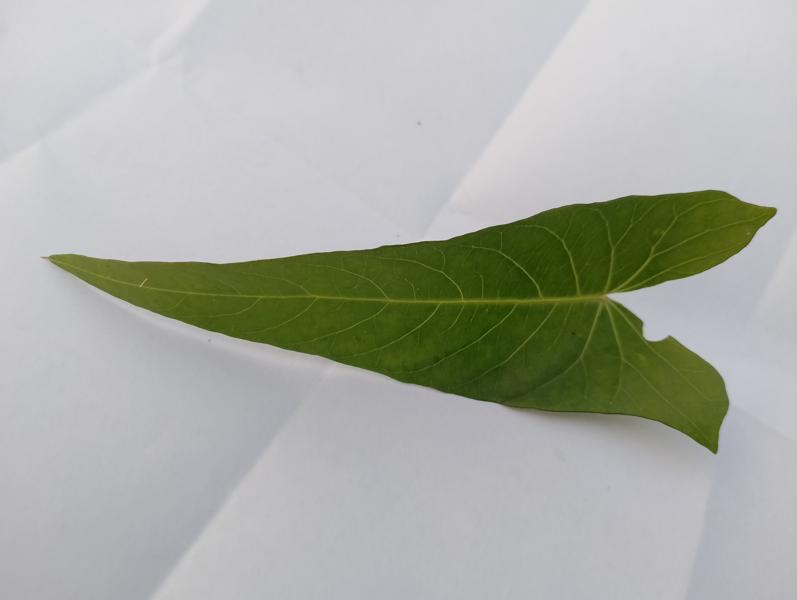
Weed species: Ipomoea aquatic